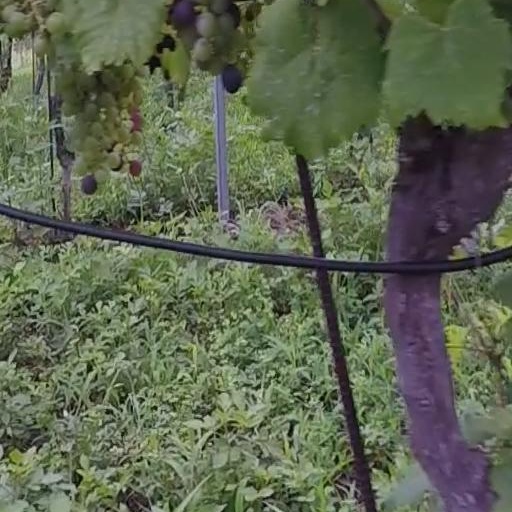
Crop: grape